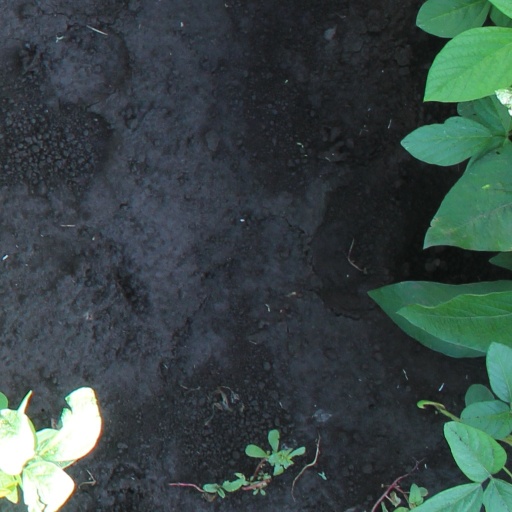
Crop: soybean